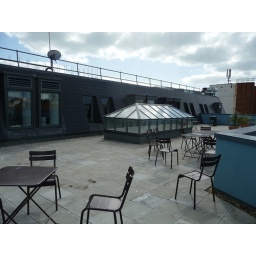
I left just before they moved in to this shiny new office unfortunately